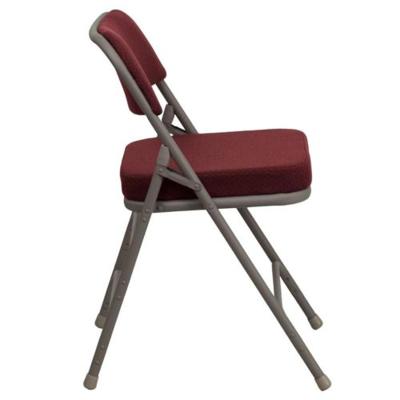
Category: chair